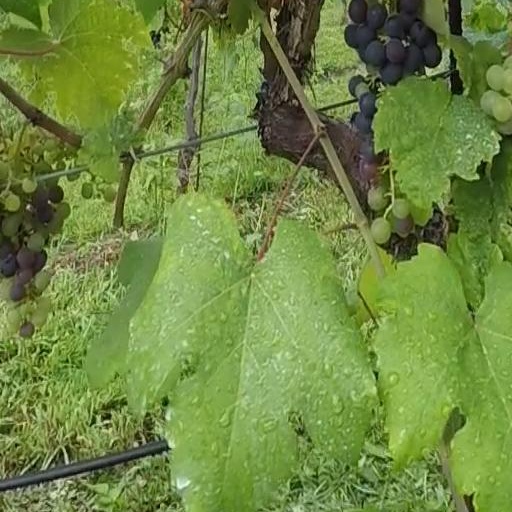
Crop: grape